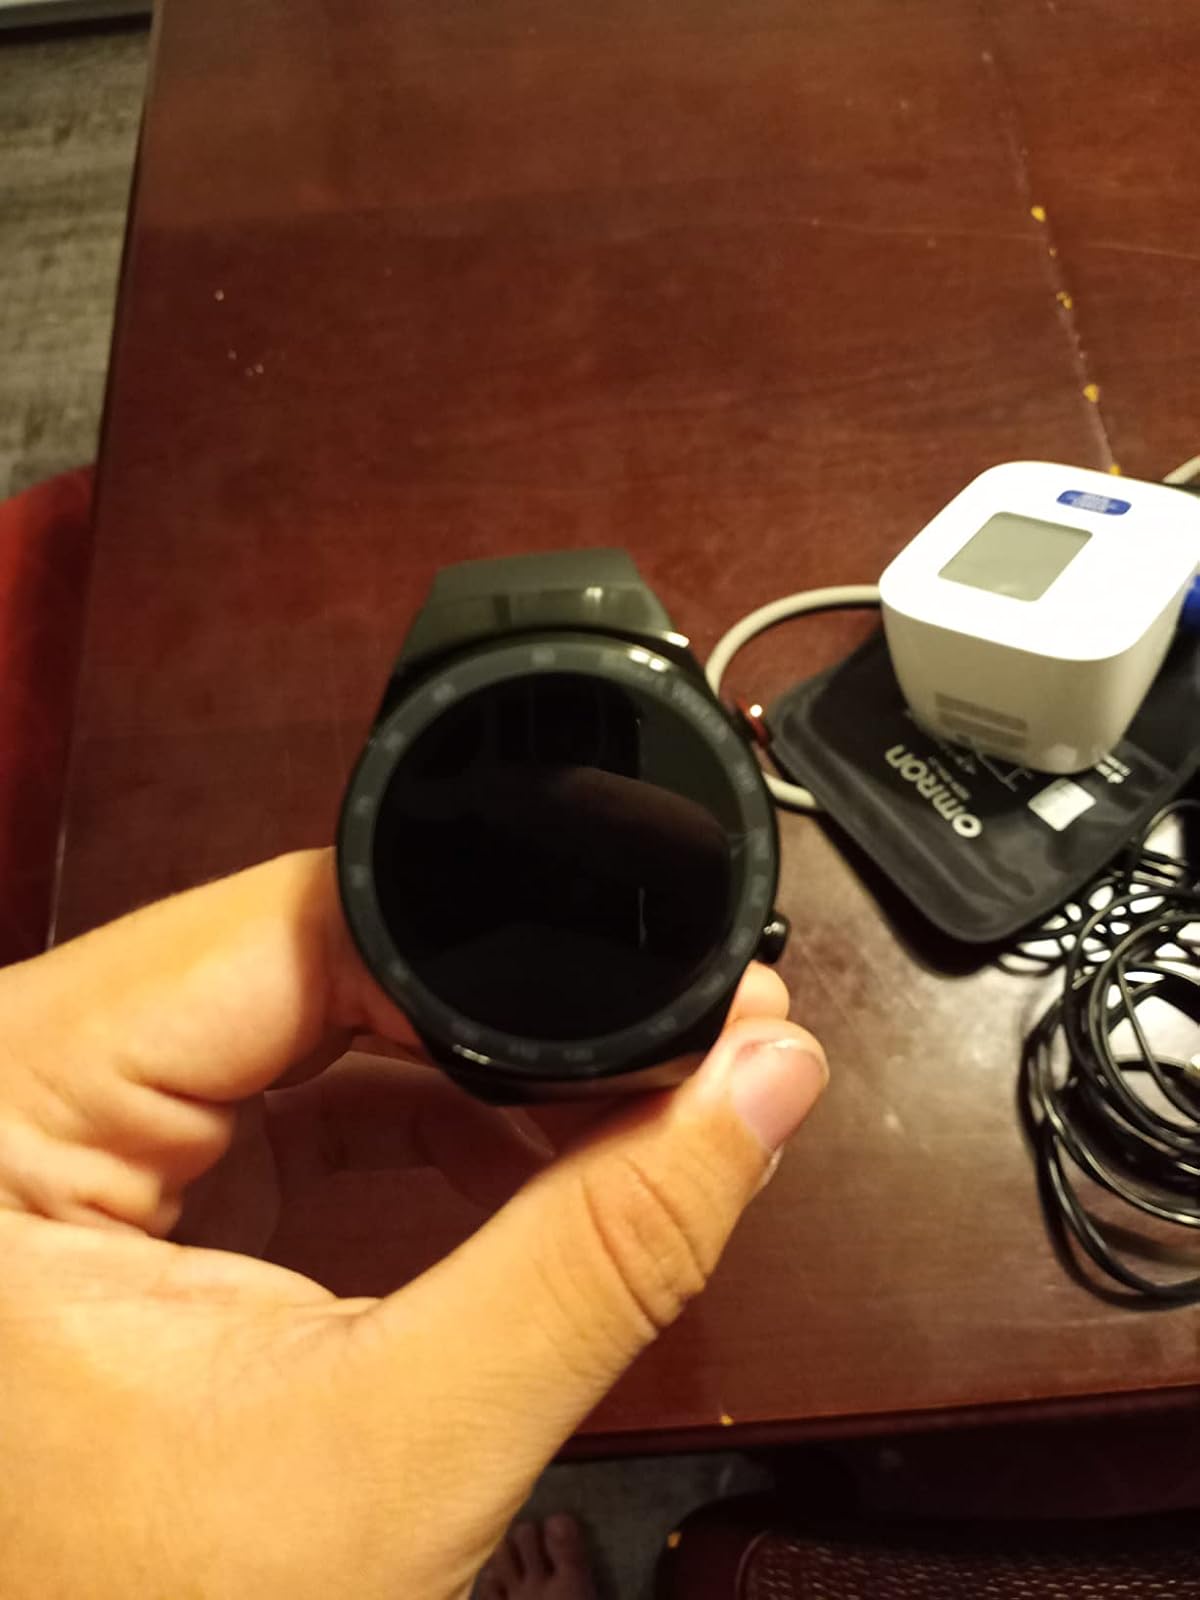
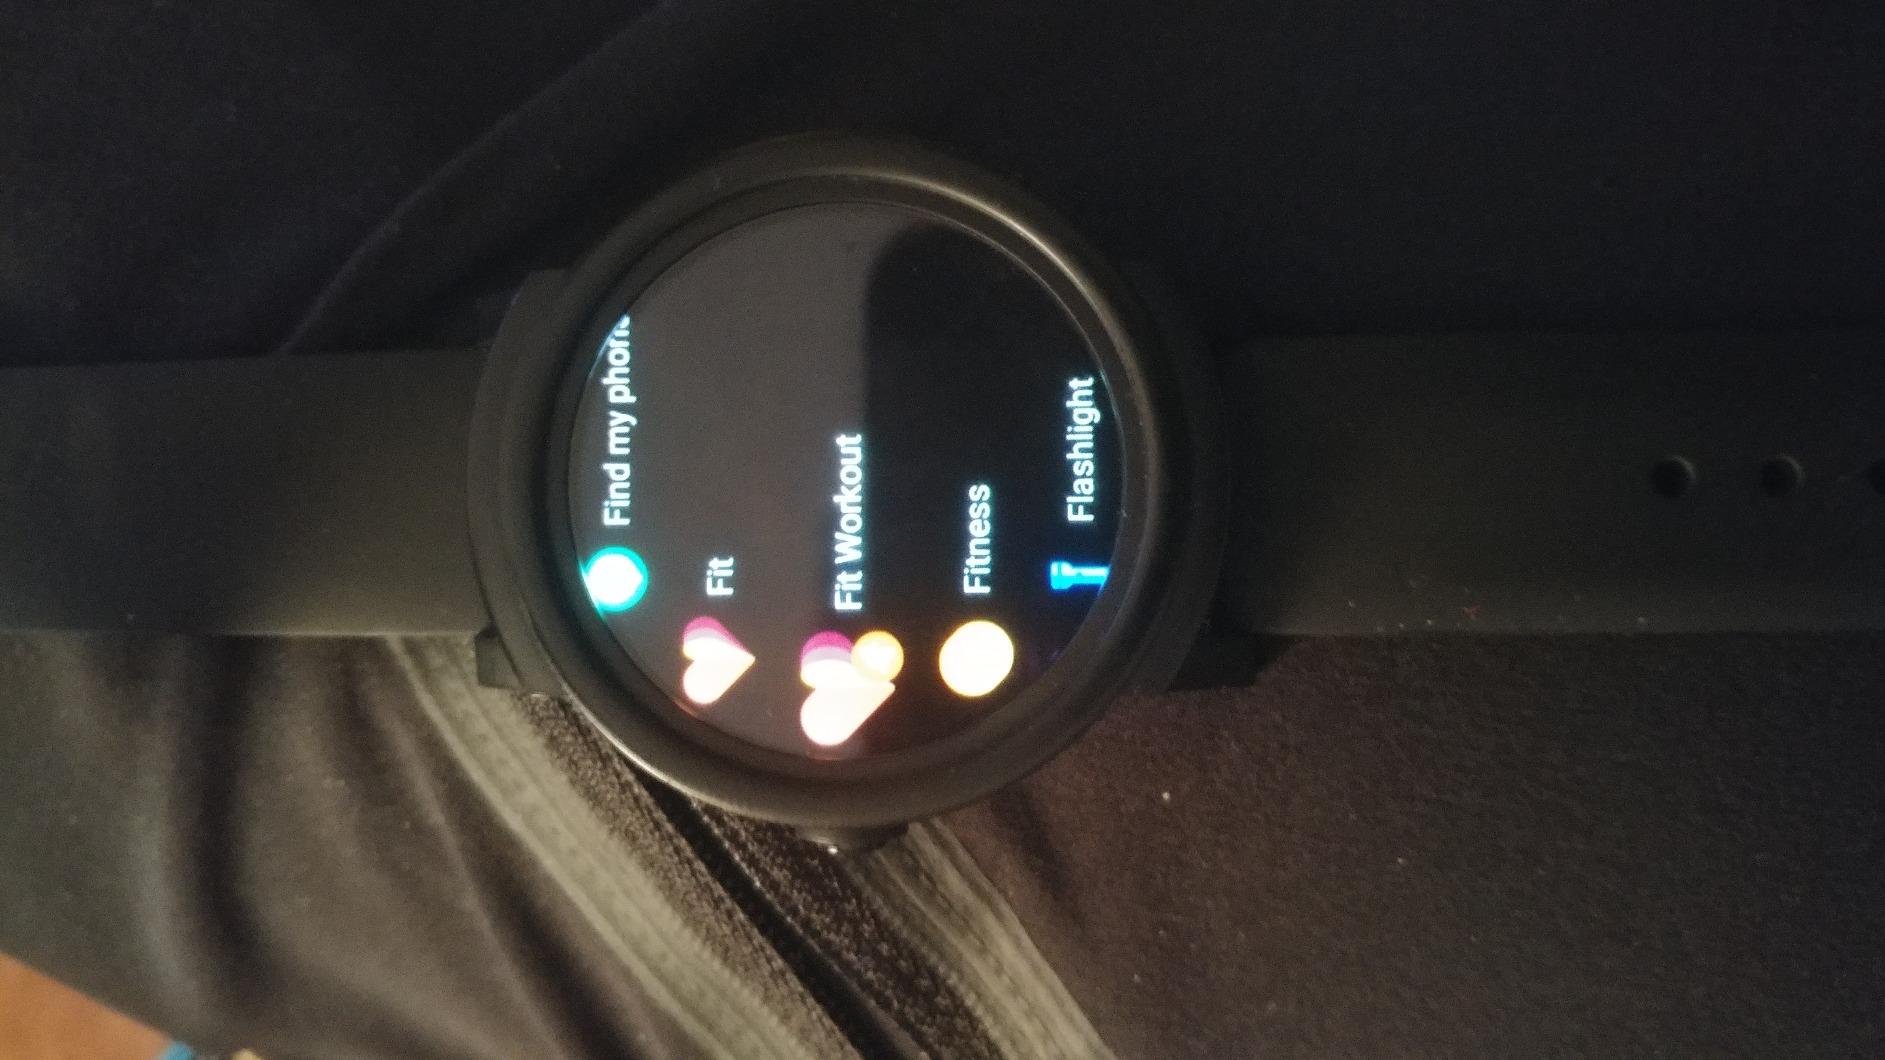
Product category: smartwatch
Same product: no